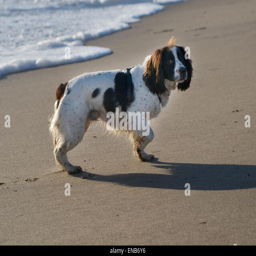
happy dog playing on the beach